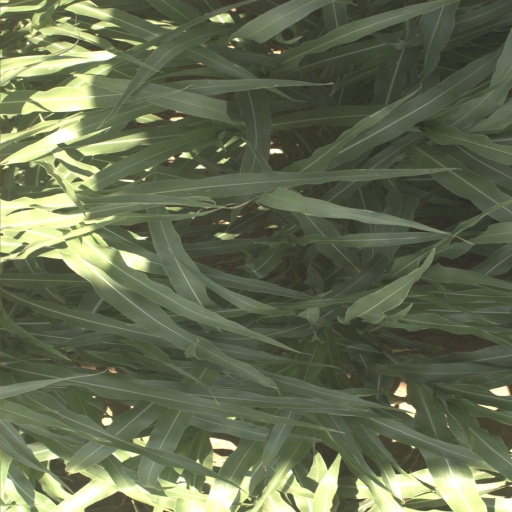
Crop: sorghum